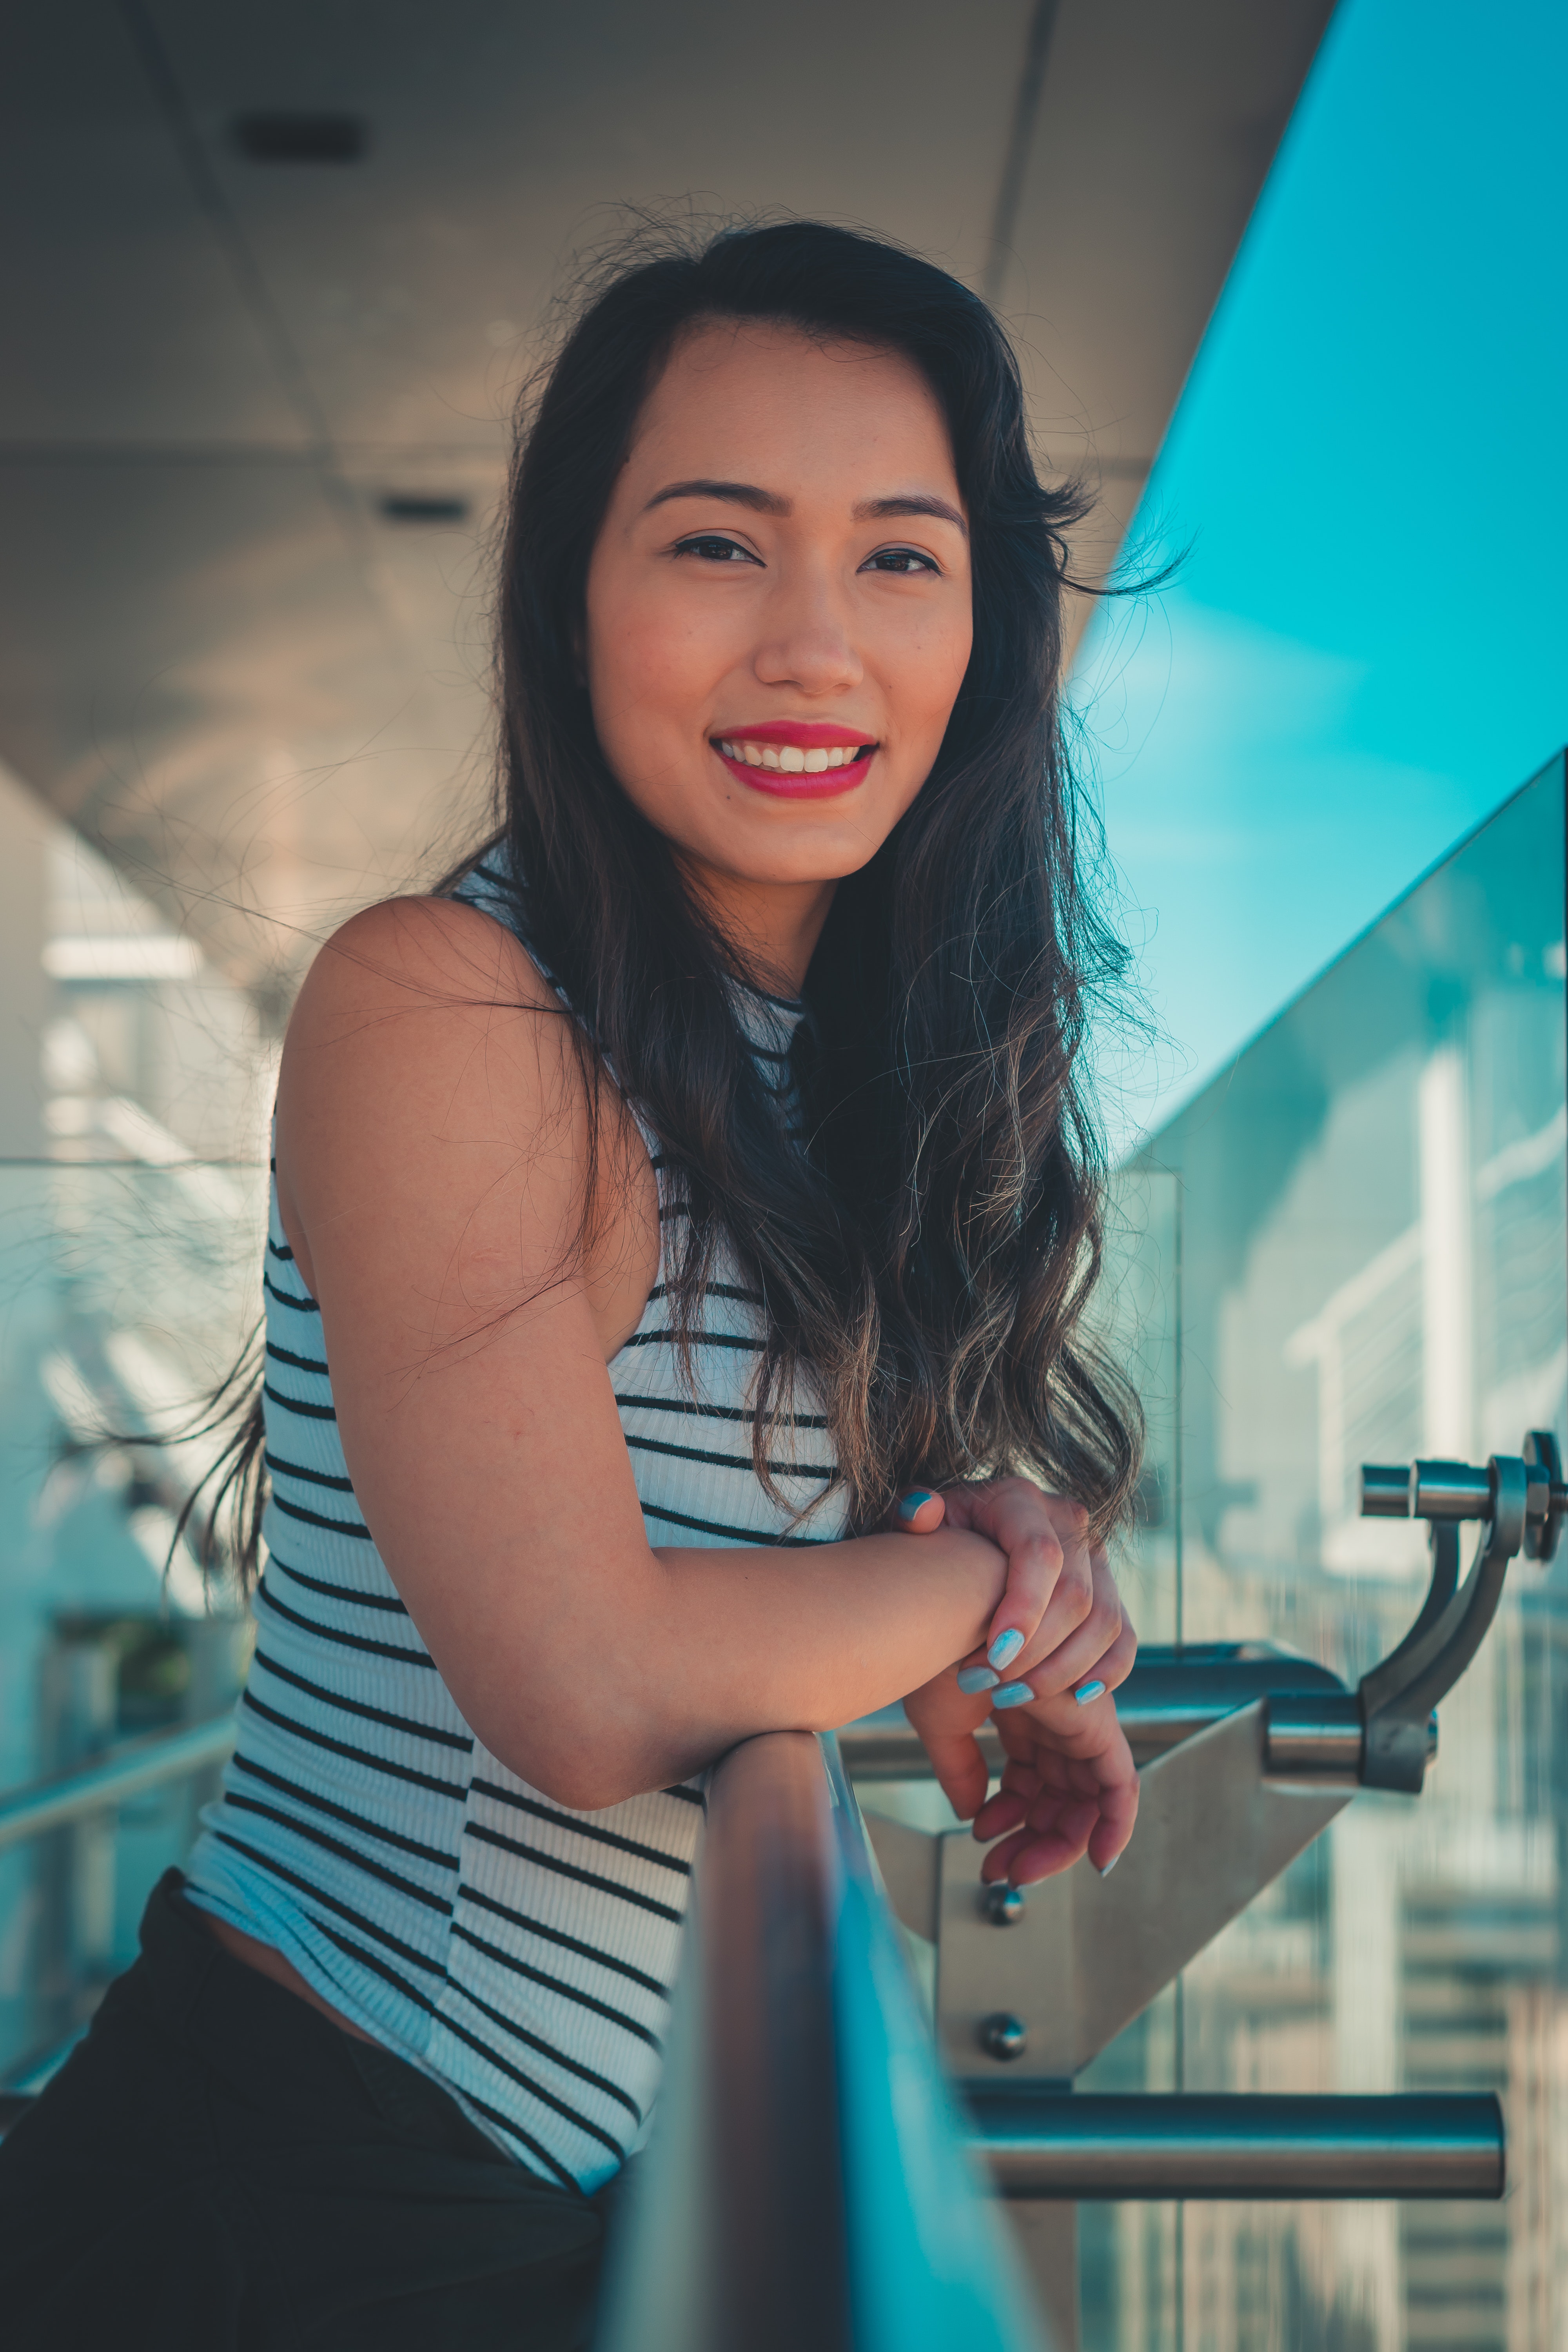
face, facial expression, blue, beauty, lady, smile, skin, turquoise, long hair, photography, photo shoot, fun, black hair, happy, brown hair, model, style